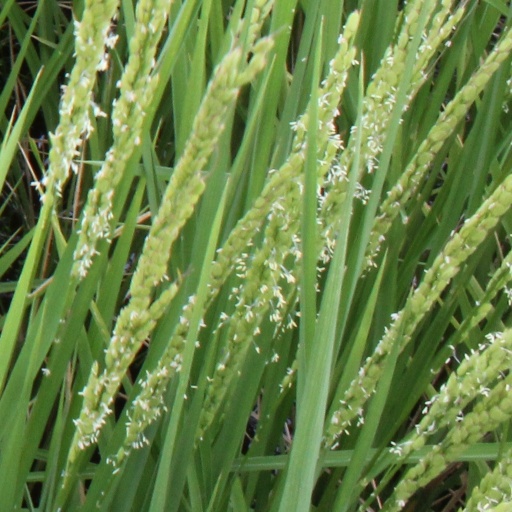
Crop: rice